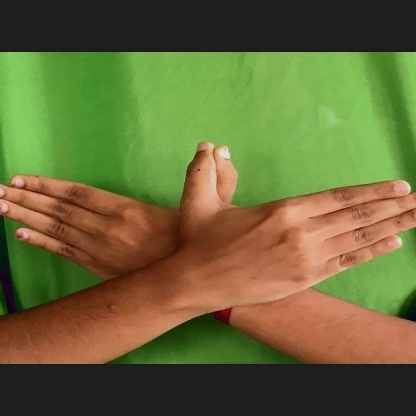
Mudra: Garuda